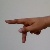
The image shows a hand gesture representing the letter 'P' in Indian Sign Language.